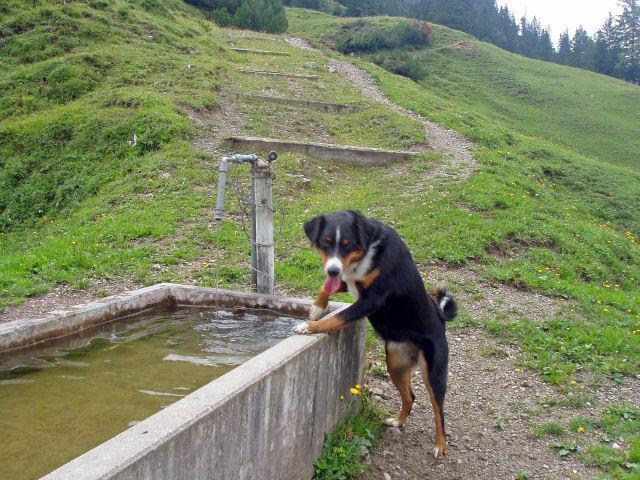
EntleBucher